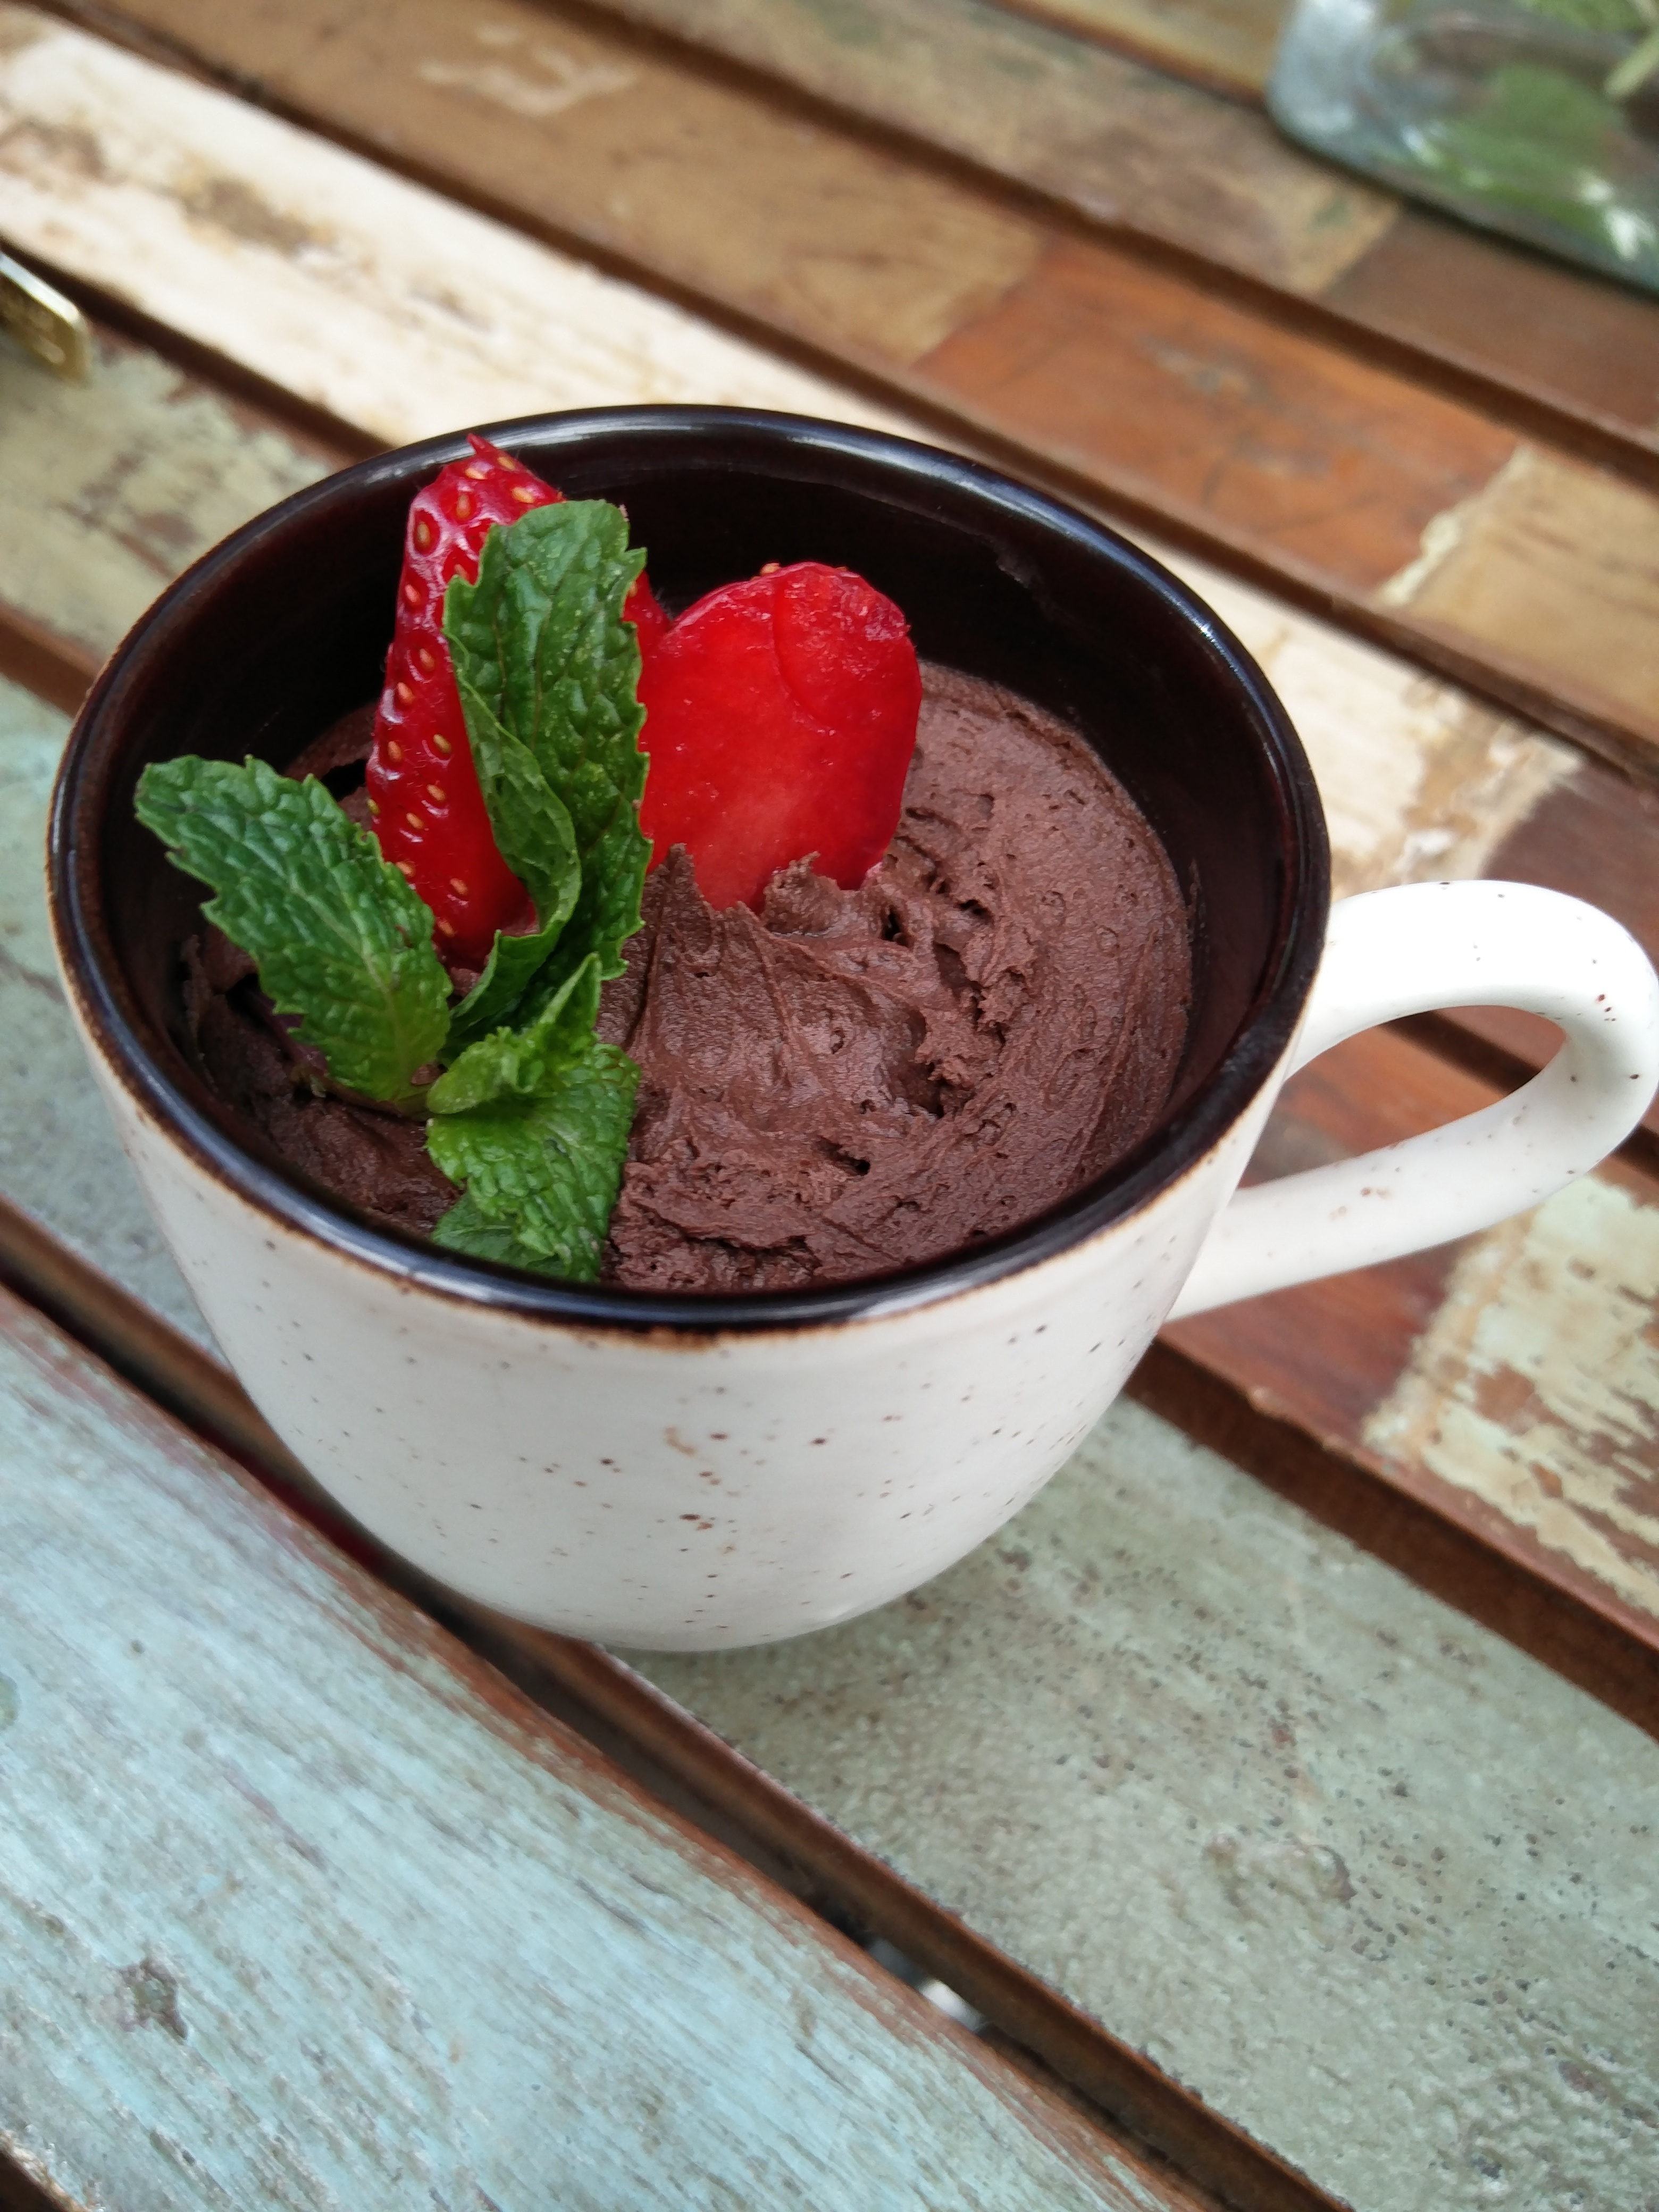
dish, food, produce, vegetable, ice cream, dessert, strawberry, smoothie, mousse, strawberries, dark chocolate